Plus and minus signs

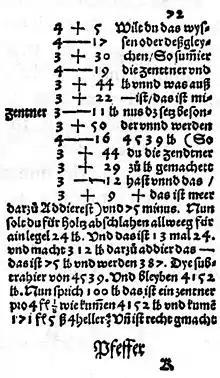
From Johannes Widmann's book on "handy and pretty arithmetic for all merchants"

In his 1489 treatise, Johannes Widmann referred to the symbols and as "minus" and "mer" (Modern German ; "more"): . They were not used for addition and subtraction in the treatise, but were used to indicate surplus and deficit; usage in the modern sense is attested in a 1518 book by Henricus Grammateus.